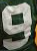
Number: 9